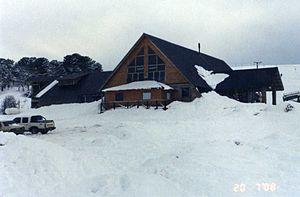
La province de Neuquén est une province d'Argentine, qui se trouve à l'extrémité nord-ouest de la Patagonie argentine. Avec une superficie de 94 378 km², elle est la plus petite province des régions australes du pays. Sa géographie s'abîme sur l'imposante Cordillère des Andes.